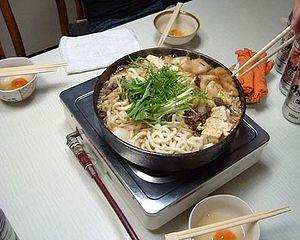
Sukiyaki cuisant Svenska: Sukiyaki äts ofta tillsammans med ett rått ägg i en skål vid sidan om.
Le sukiyaki est un plat japonais, parfois appelé fondue japonaise. C'est un nabemono, une sorte de fondue, proche du shabu-shabu. On fait cuire du bœuf et des légumes crus, arrosés d'une sauce warishita, composée de mirin, de saké, de shoyu et de sucre.